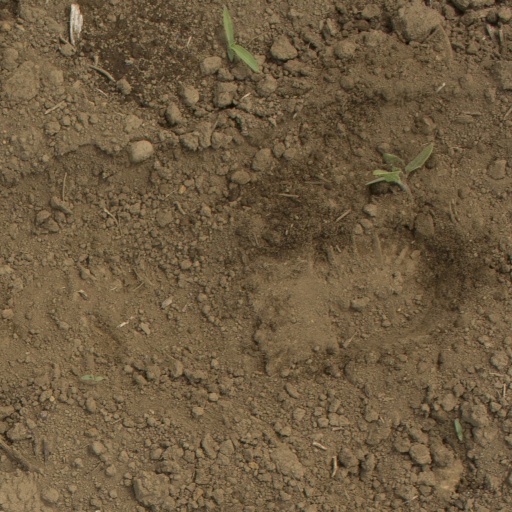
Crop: Jerusalem artichoke